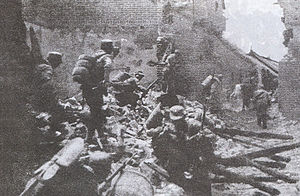
Stillehavskrigen / Krigens forløb / 1938
Kinesiske soldater under kampene fra hus til hus under slaget om Tai'erzhuang
Stillehavskrigen er en samlet betegnelse for de krige, der opstod som et resultat af Japans ekspansionspolitik i 1930'erne og 1940'erne. Stillehavskrigen foregik dels i Kina og Sydøstasien, dels i store dele af Stillehavsområdet. Fra 1941 blev krigen en del af 2. verdenskrig.